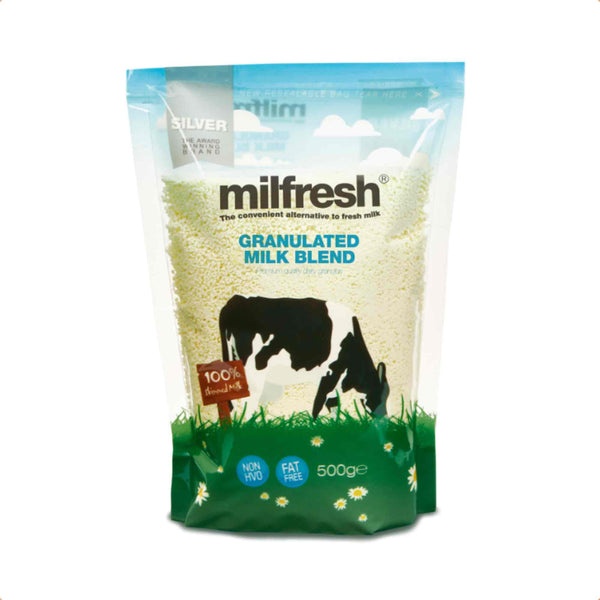
Milfresh Granulated Milk Silver 10x500g
Milfresh Silver Granulated Skimmed Milk 10 x 500g, re-sealable pouches. Milfresh is the perfect granulated skimmed milk powder for using in coffee machines or at home. Creamy and natural flavour, tastes as good as fresh. Ideal for creating coffee shop classic drinks, tea, coffee and hot chocolate. No added sugar, colours, preservatives or flavours. Milfresh Silver skimmed milk is flexible and can be used in automatic coffee machines or as a replacement for fresh milk to enjoy at home. To make 1 litre of milk: 1. Add 930ml of water to 100g of Milfresh. 2. Stir the milk granules into the water thoroughly until fully dissolved. 3. Refrigerate the milk until ice cold. 4. Consume within 24 hours. Add straight to tea or coffee but must NOT have boiling water poured over, this will effect the product. Give your tea or coffee a minute to cool down if adding a spoonful of Milfresh directly to your drink. Milfresh works best up to temperatures of 90 degrees centigrade.
Brand: Cotswold Coffee Company
Category: Food, Beverages & Tobacco > Food Items > Cooking & Baking Ingredients > Canned & Dry Milk > Powdered Milk